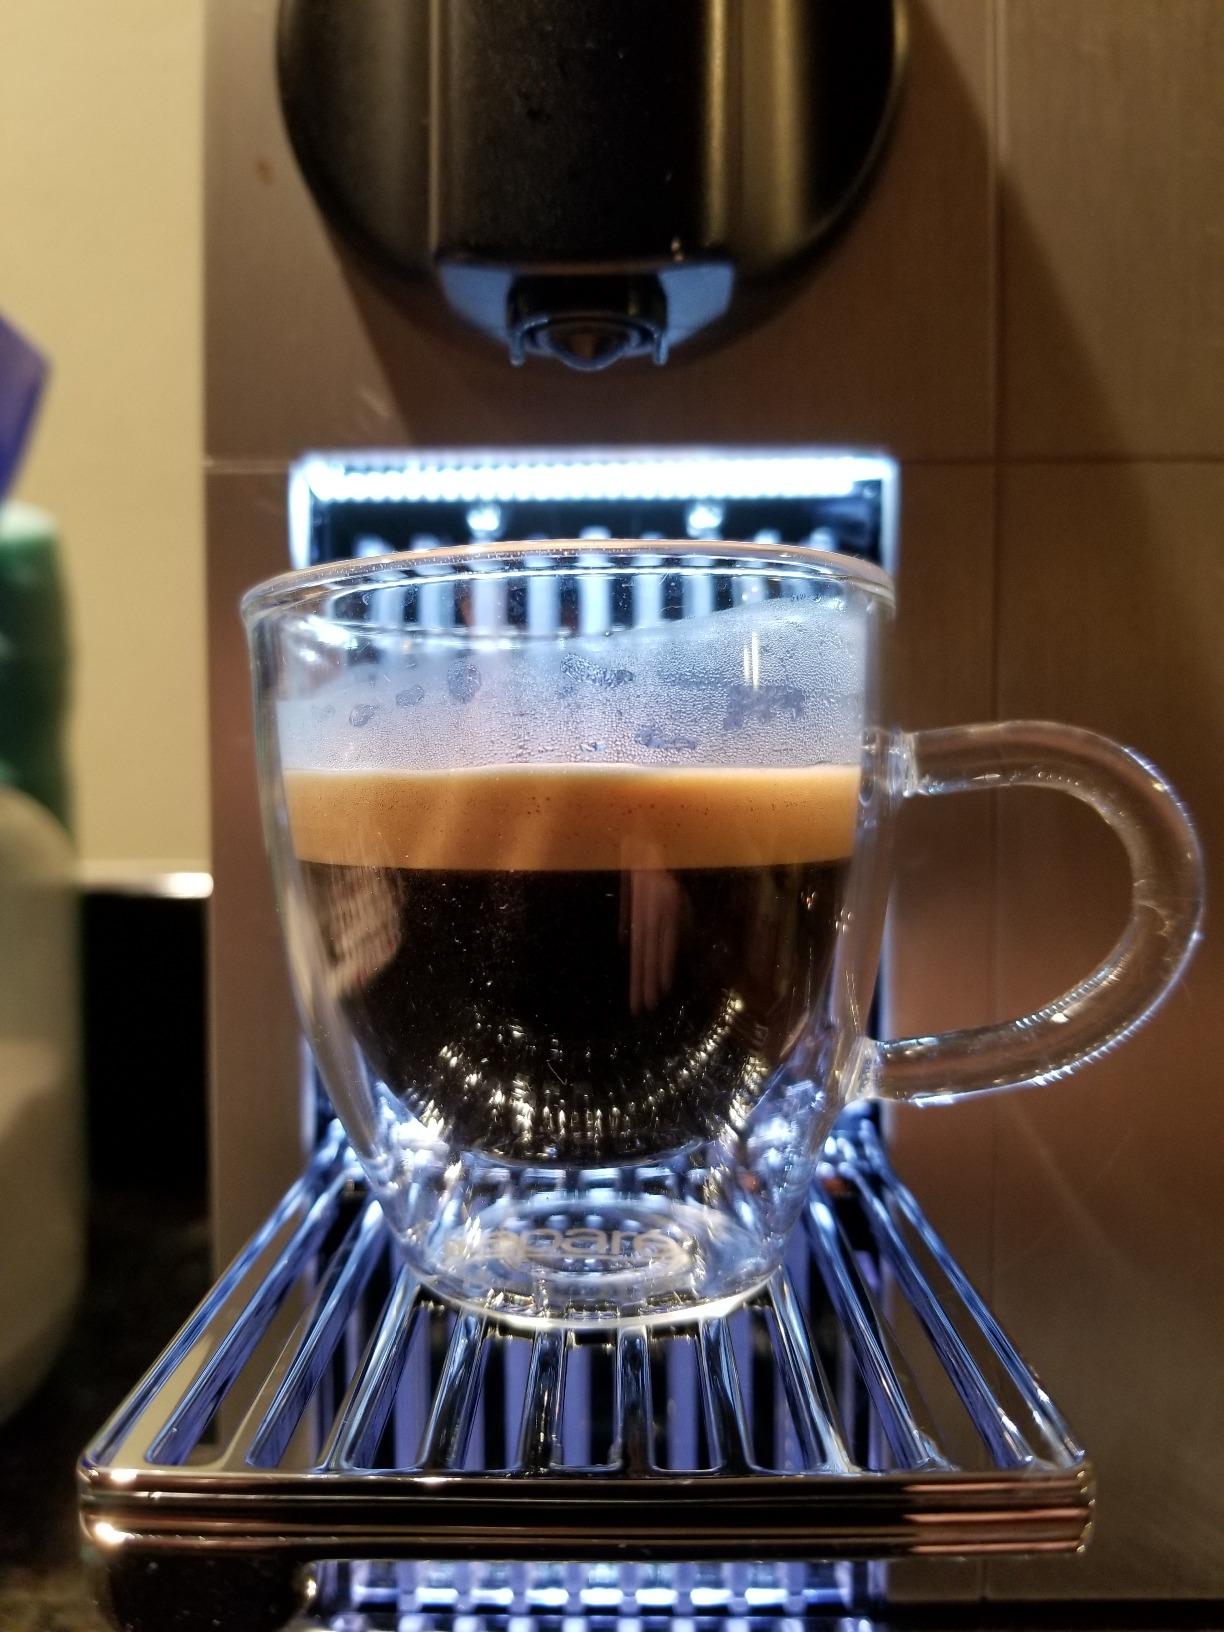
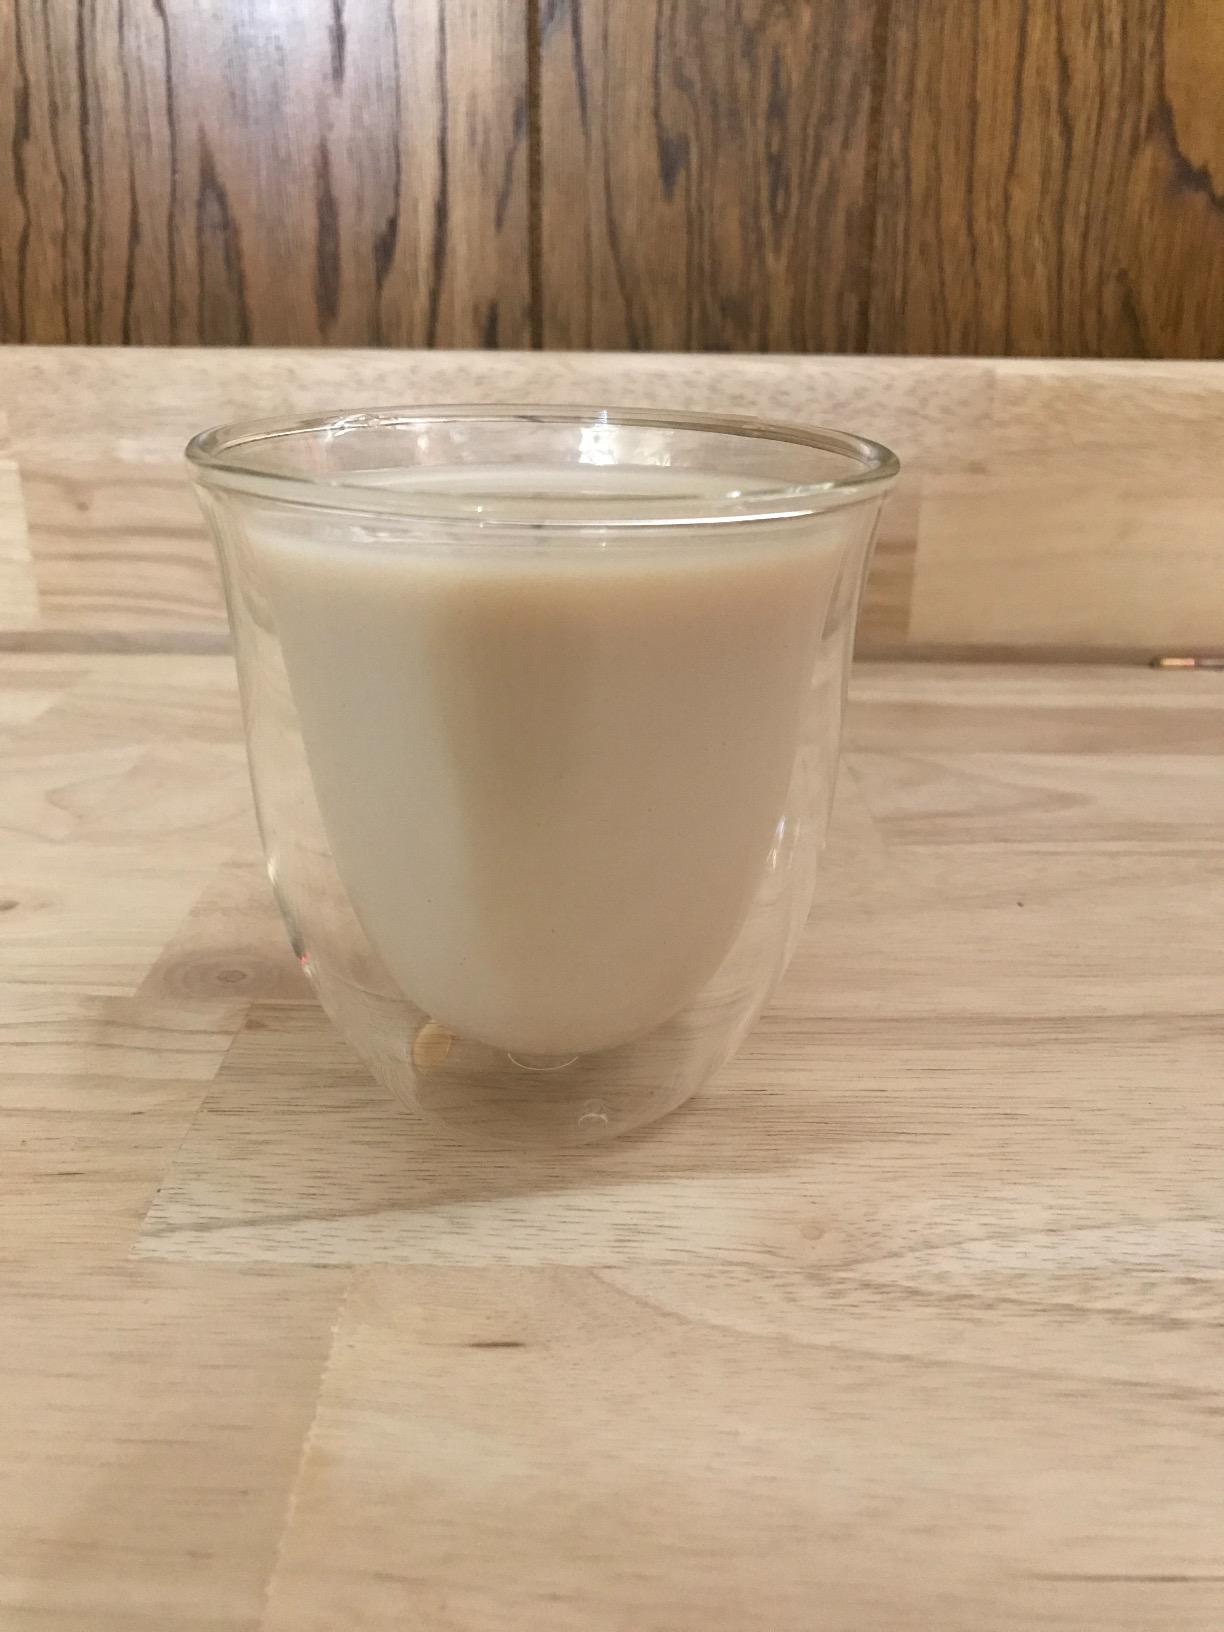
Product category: items_mug
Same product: no